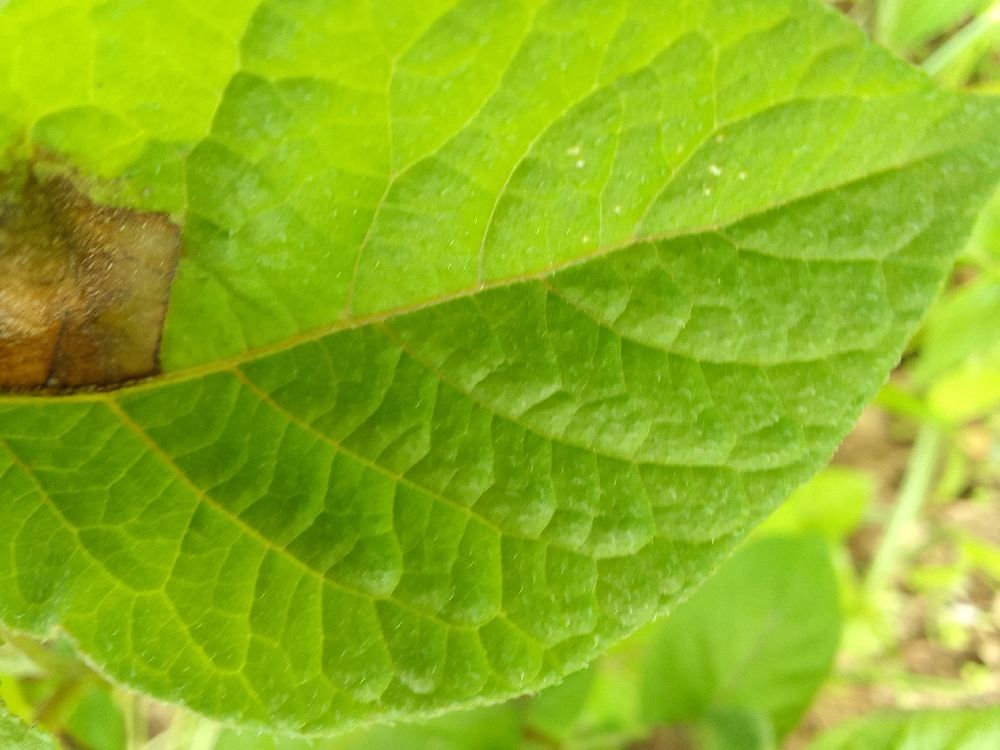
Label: Late blight